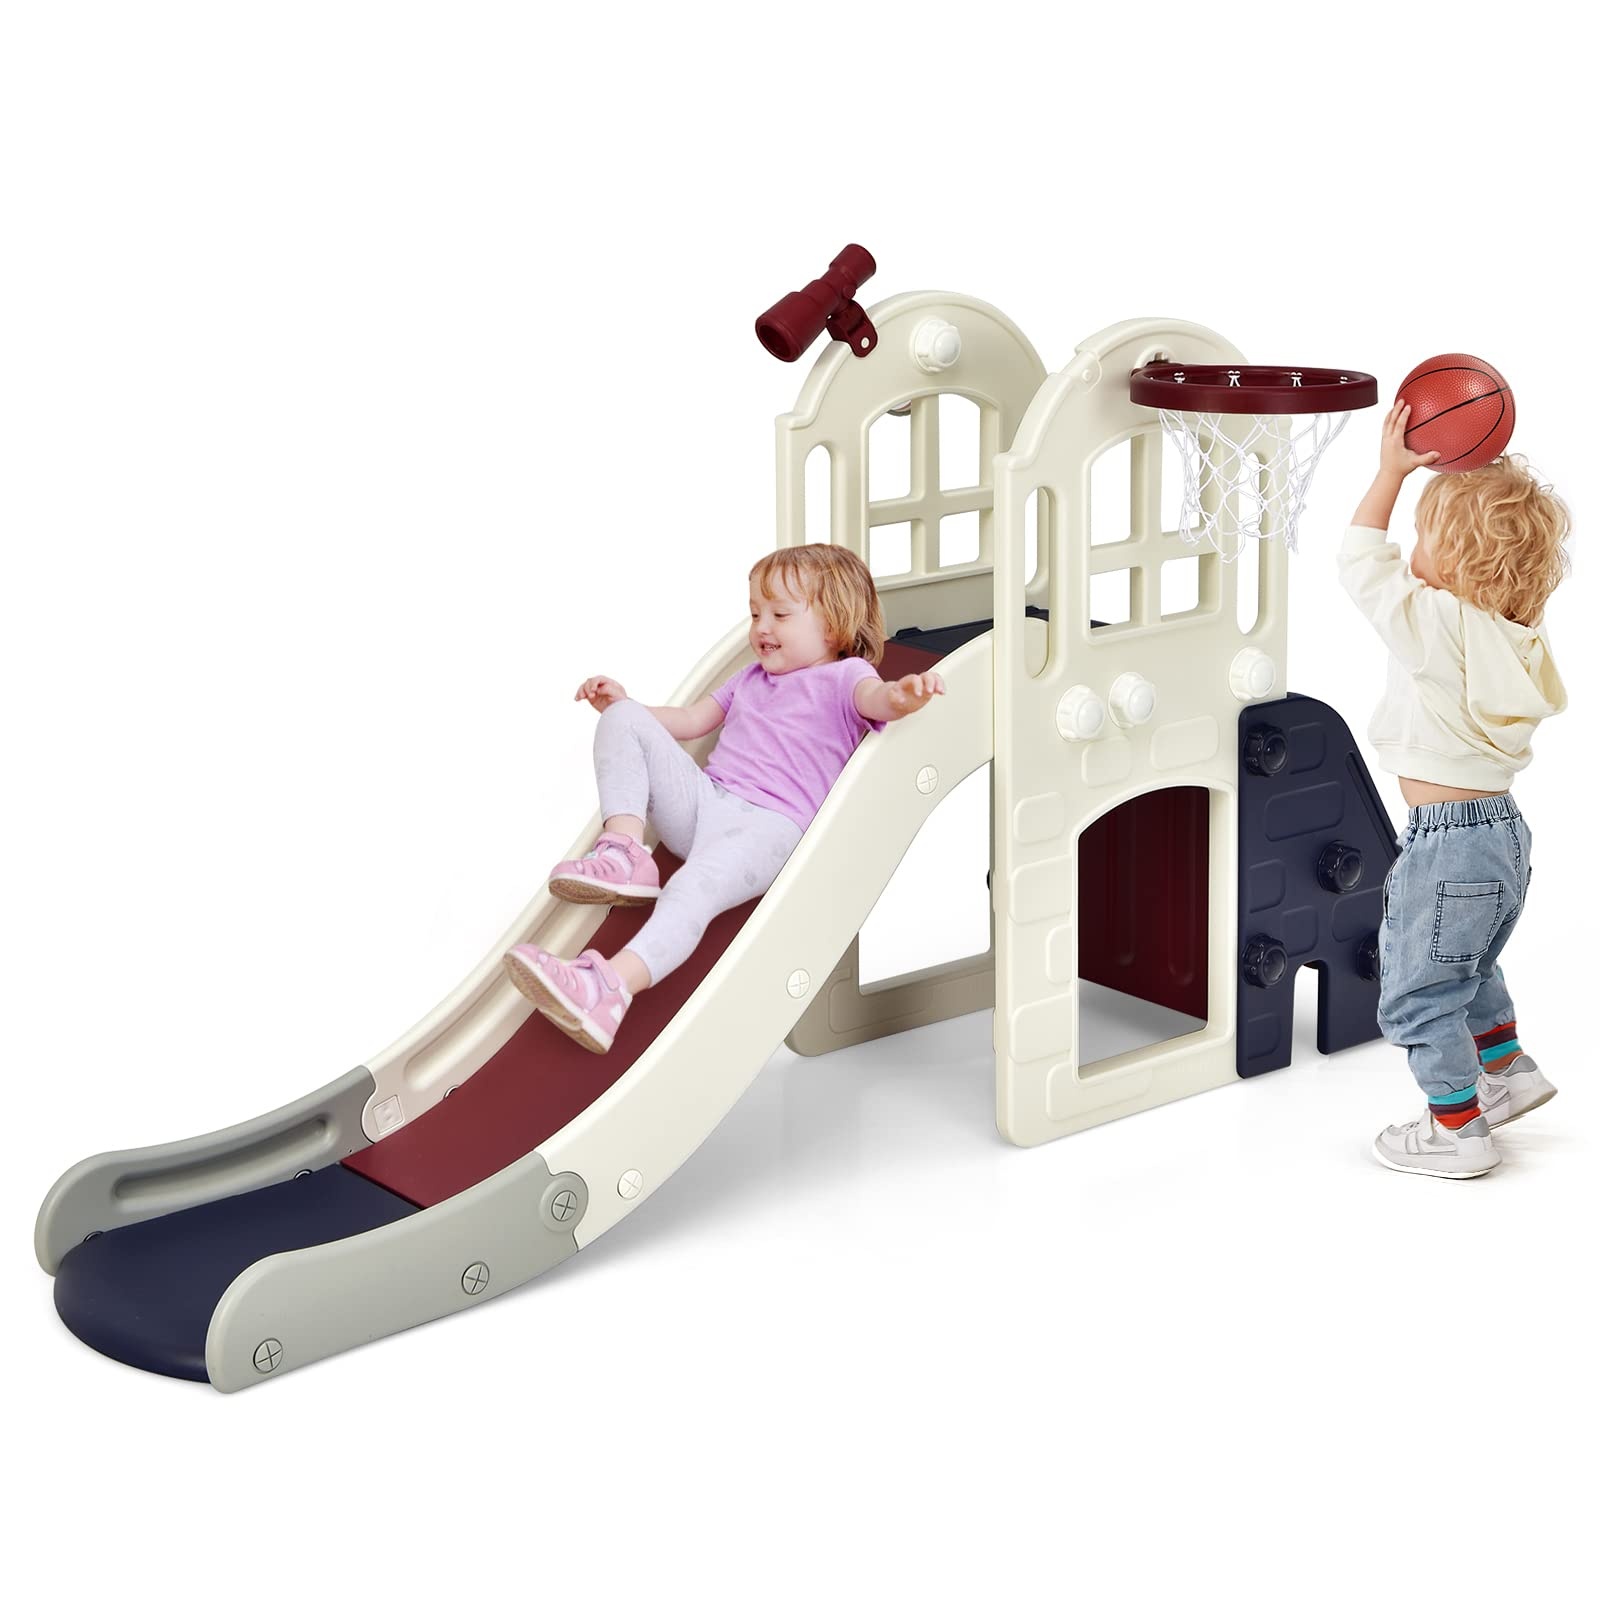
Costzon Toddler Large Slide, 6 in 1 Slide for Kids with Basketball Hoop, Ring Toss, 2 in 1 Convertible Climbing Way
Descriptions: This versatile playset combines sliding, climbing, shooting, crawling, ringtoss, and a telescope. It features a long slide for safe landing, enhanced handrails, and two climbing options. Made from kid-friendly HDPE material with a burr-free surface, it offers a high level of safety. The wide base and triangular structure provide stability for indoor and outdoor use, making it an ideal gift for 3-8-year-old kids. Assembly is quick and easy with the included nuts?�?/p> Features: Hdpe 6 In 1 Multi-purpose Sports Center: Costzon large climber and slide playset is designed with 6 activity zones, including a long sloping slide, climber, tunnel, basketball hoop, ringtoss, and telescope, which make the slide set a paradise for children. What's more, the included small basketball and 3 PCS ring toss are convenient for kids to play. It can be used indoors and outdoors and is the best gift for children. Smooth & Safe Toddler Slide: The widened and extended slide is scientifically designed with an acceleration zone, deceleration zone, and buffer zone to let your kids slide smoothly and land safely. The spacious slide provides unconstrained space for your children. In addition, the enhanced handrails on both sides increase extra security. 2-in-1 Convertible Climbing Way: The kid's slide set comes with a climbing panel and an easy-to-claw ladder to allow children to reach the waiting platform, providing kids with different play experiences. And the installation/switch process is very easy and quick. The rock climbing wall is ideal for the challenge, while the widened steps with proper distance bring much convenience. Premium Material & Stable: Construction Made of odorless HPDE material, this toddler slide set with ASTM and CPSIA certification is safe and durable to use. Meanwhile, the smooth surface protects your kids' tender skin. Besides, the wide base & triangle stable structure make sure the strong load-bearing capacity allows the kids to play without worry. Ideal Gift for Children: Combined with multiple functions in one, this cute slide and climber set is a perfect gift for your children, It will definitely attract their attention, improve motor skills, and give them a happy childhood. Besides placing it in the kids' playroom or living room in your home, it can also entertain your children during playground, stores, and backyard! It's suitable for 3-8-year-old kids. Specifications Color Blue/Pink/Yellow Material HDPE Overall dimension 75"x 33"x 39" (L x W x H) Net weight 25.5 lbs Weight capacity of the waiting platform 132 lbs Weight capacity of each step 88 lbs Recommended age 3-8 Years Old
Brand: Costzon
Category: Toys & Games > Outdoor Play Equipment > Slides